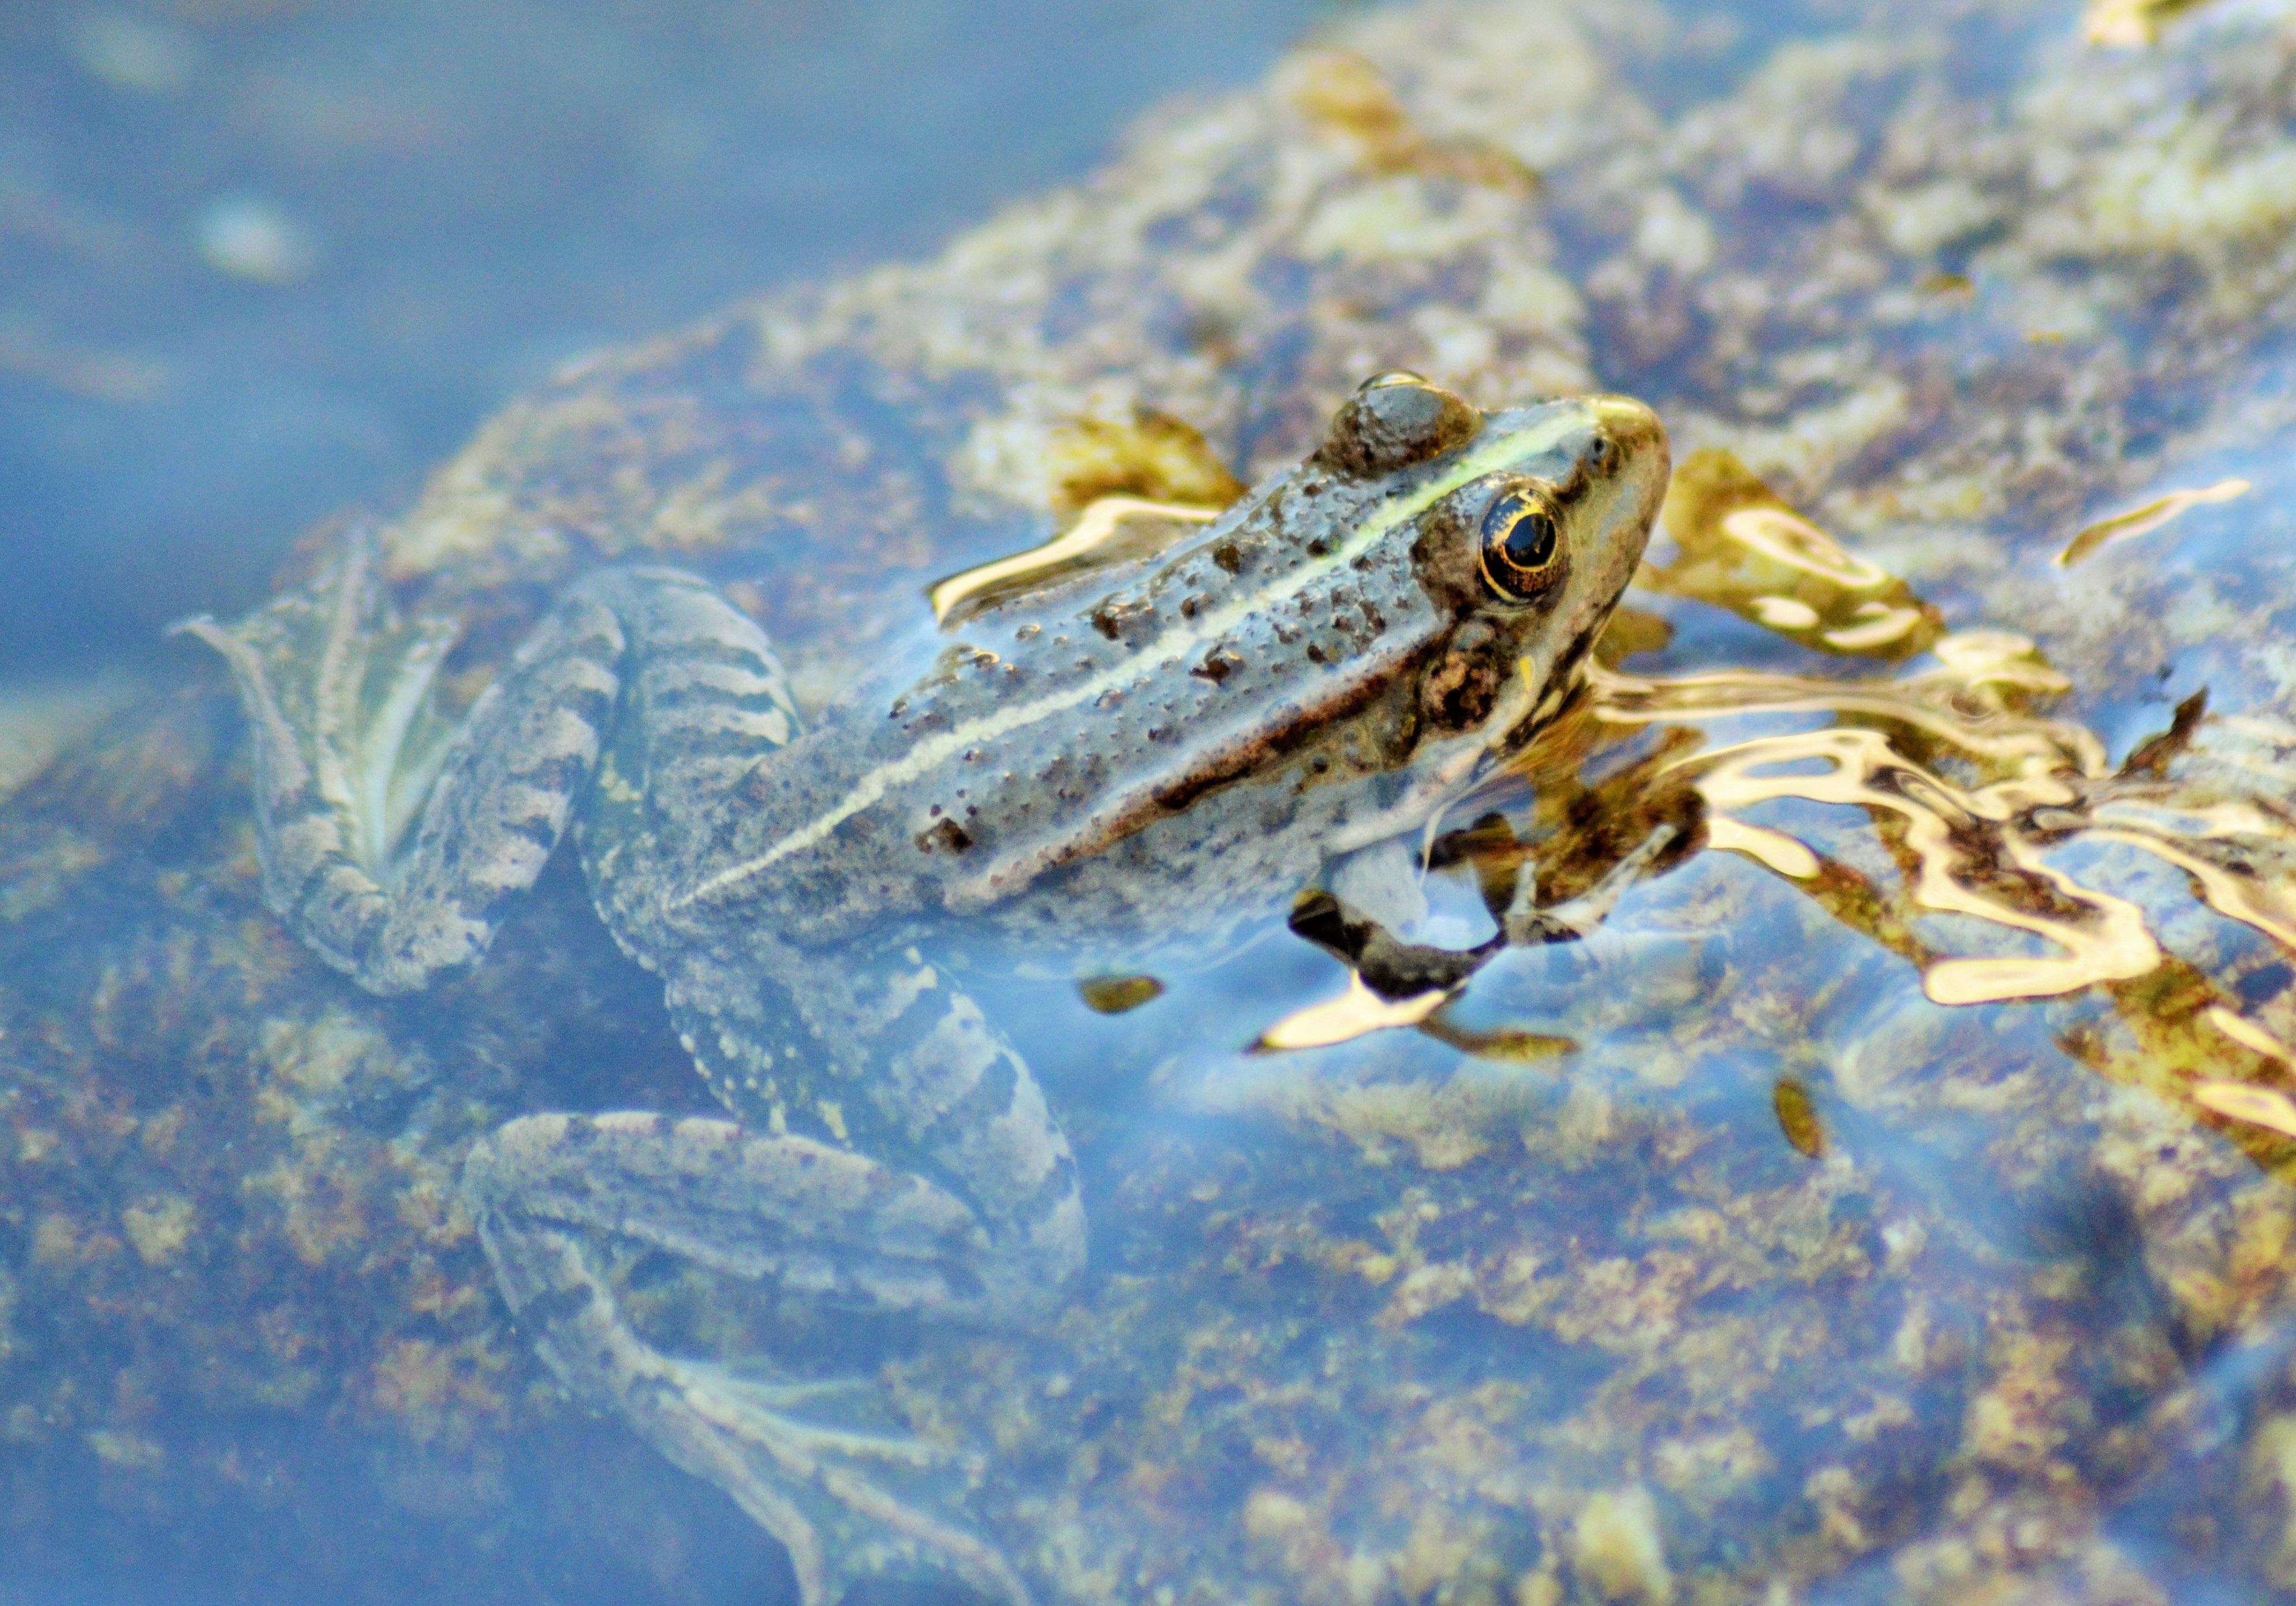
water, nature, animal, river, pond, biology, frog, toad, amphibian, fauna, wild animal, animals, vertebrate, macro photography, gerardo, water plan, marine biology